Robert Hudson Tannahill

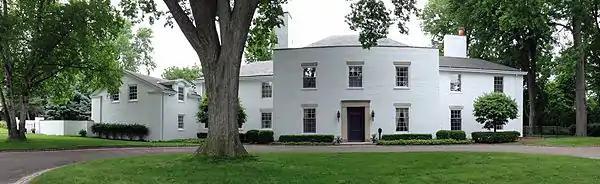
One time home of Robert Hudson Tannahill in Grosse Pointe Farms, Michigan

Robert Hudson Tannahill (April 1, 1893 – September 25, 1969) was a Detroit art collector and benefactor.